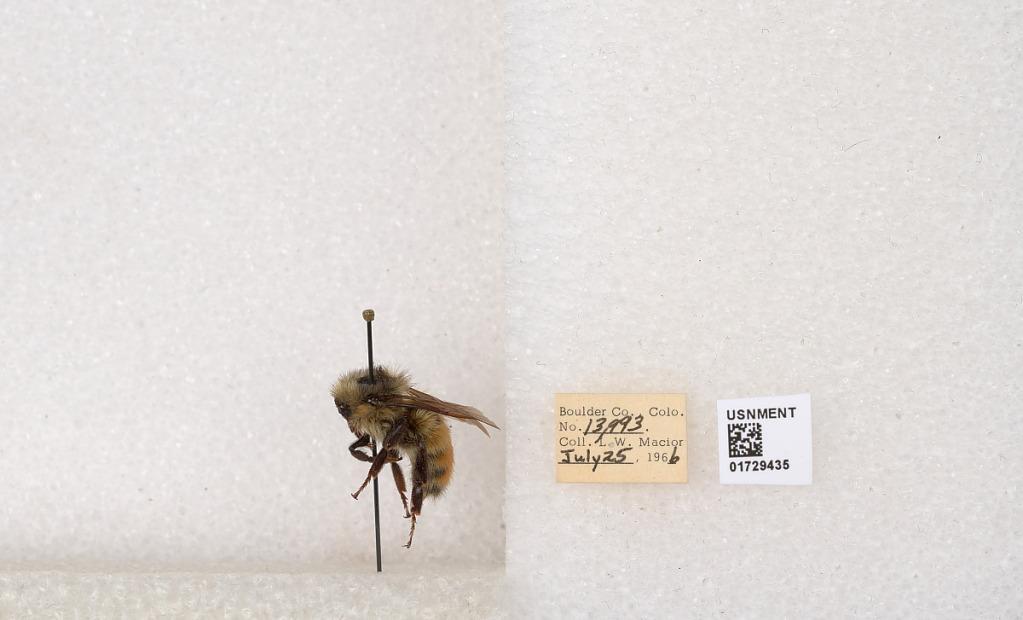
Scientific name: Bombus flavifrons Cresson
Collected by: L. Macior
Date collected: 1966-7-25
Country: United States
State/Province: Colorado
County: Boulder
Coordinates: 40.0925, -105.358